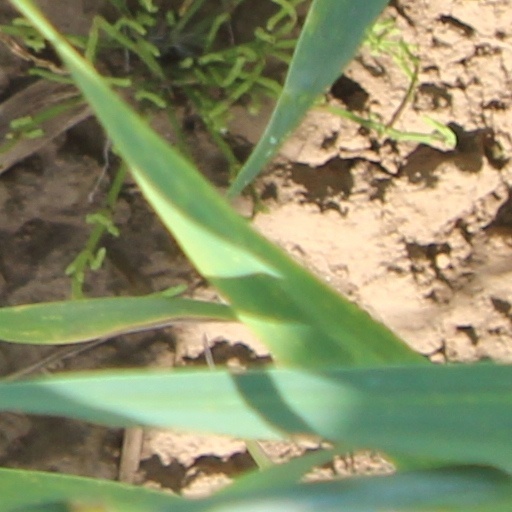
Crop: wheat